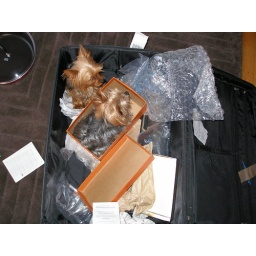
george is sleeping in the shoe box